The Beach Boys

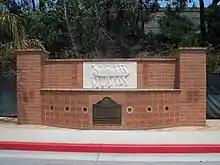
Historical landmark in Hawthorne, California, marking where the Wilson family home once stood

At the time of his 16th birthday on June 20, 1958, Brian Wilson shared a bedroom with his brothers, Dennis and Carlaged 13 and 11, respectivelyin their family home in Hawthorne. He had watched his father Murry Wilson play piano, and had listened intently to the harmonies of vocal groups such as the Four Freshmen. After dissecting songs such as "Ivory Tower" and "Good News", Brian would teach family members how to sing the background harmonies. For his birthday that year, Brian received a reel-to-reel tape recorder. He learned how to overdub, using his vocals and those of Carl and their mother. Brian played piano, while Carl and David Marks, an eleven-year-old longtime neighbor, played guitars that each had received as Christmas presents.